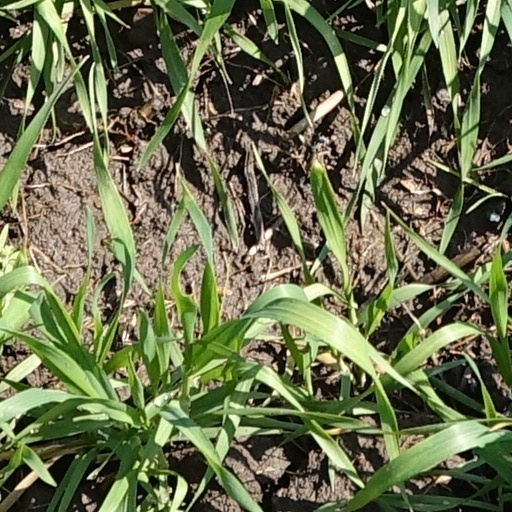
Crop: wheat